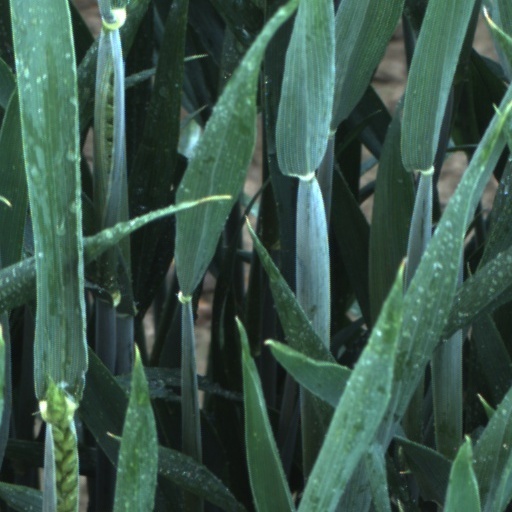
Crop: wheat